Chlorine

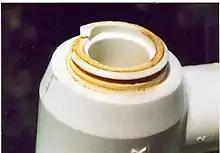
Chlorine "attack" on an acetal resin plumbing joint resulting from a fractured acetal joint in a water supply system which started at an injection molding defect in the joint and slowly grew until the part failed. The fracture surface shows iron and calcium salts that were deposited in the leaking joint from the water supply before failure and are the indirect result of the chlorine attack.

Perhaps the most famous application of Labarraque's chlorine and chemical base solutions was in 1847, when Ignaz Semmelweis used chlorine-water (chlorine dissolved in pure water, which was cheaper than chlorinated lime solutions) to disinfect the hands of Austrian doctors, which Semmelweis noticed still carried the stench of decomposition from the dissection rooms to the patient examination rooms. Long before the germ theory of disease, Semmelweis theorized that "cadaveric particles" were transmitting decay from fresh medical cadavers to living patients, and he used the well-known "Labarraque's solutions" as the only known method to remove the smell of decay and tissue decomposition (which he found that soap did not). The solutions proved to be far more effective antiseptics than soap (Semmelweis was also aware of their greater efficacy, but not the reason), and this resulted in Semmelweis's celebrated success in stopping the transmission of childbed fever ("puerperal fever") in the maternity wards of Vienna General Hospital in Austria in 1847.